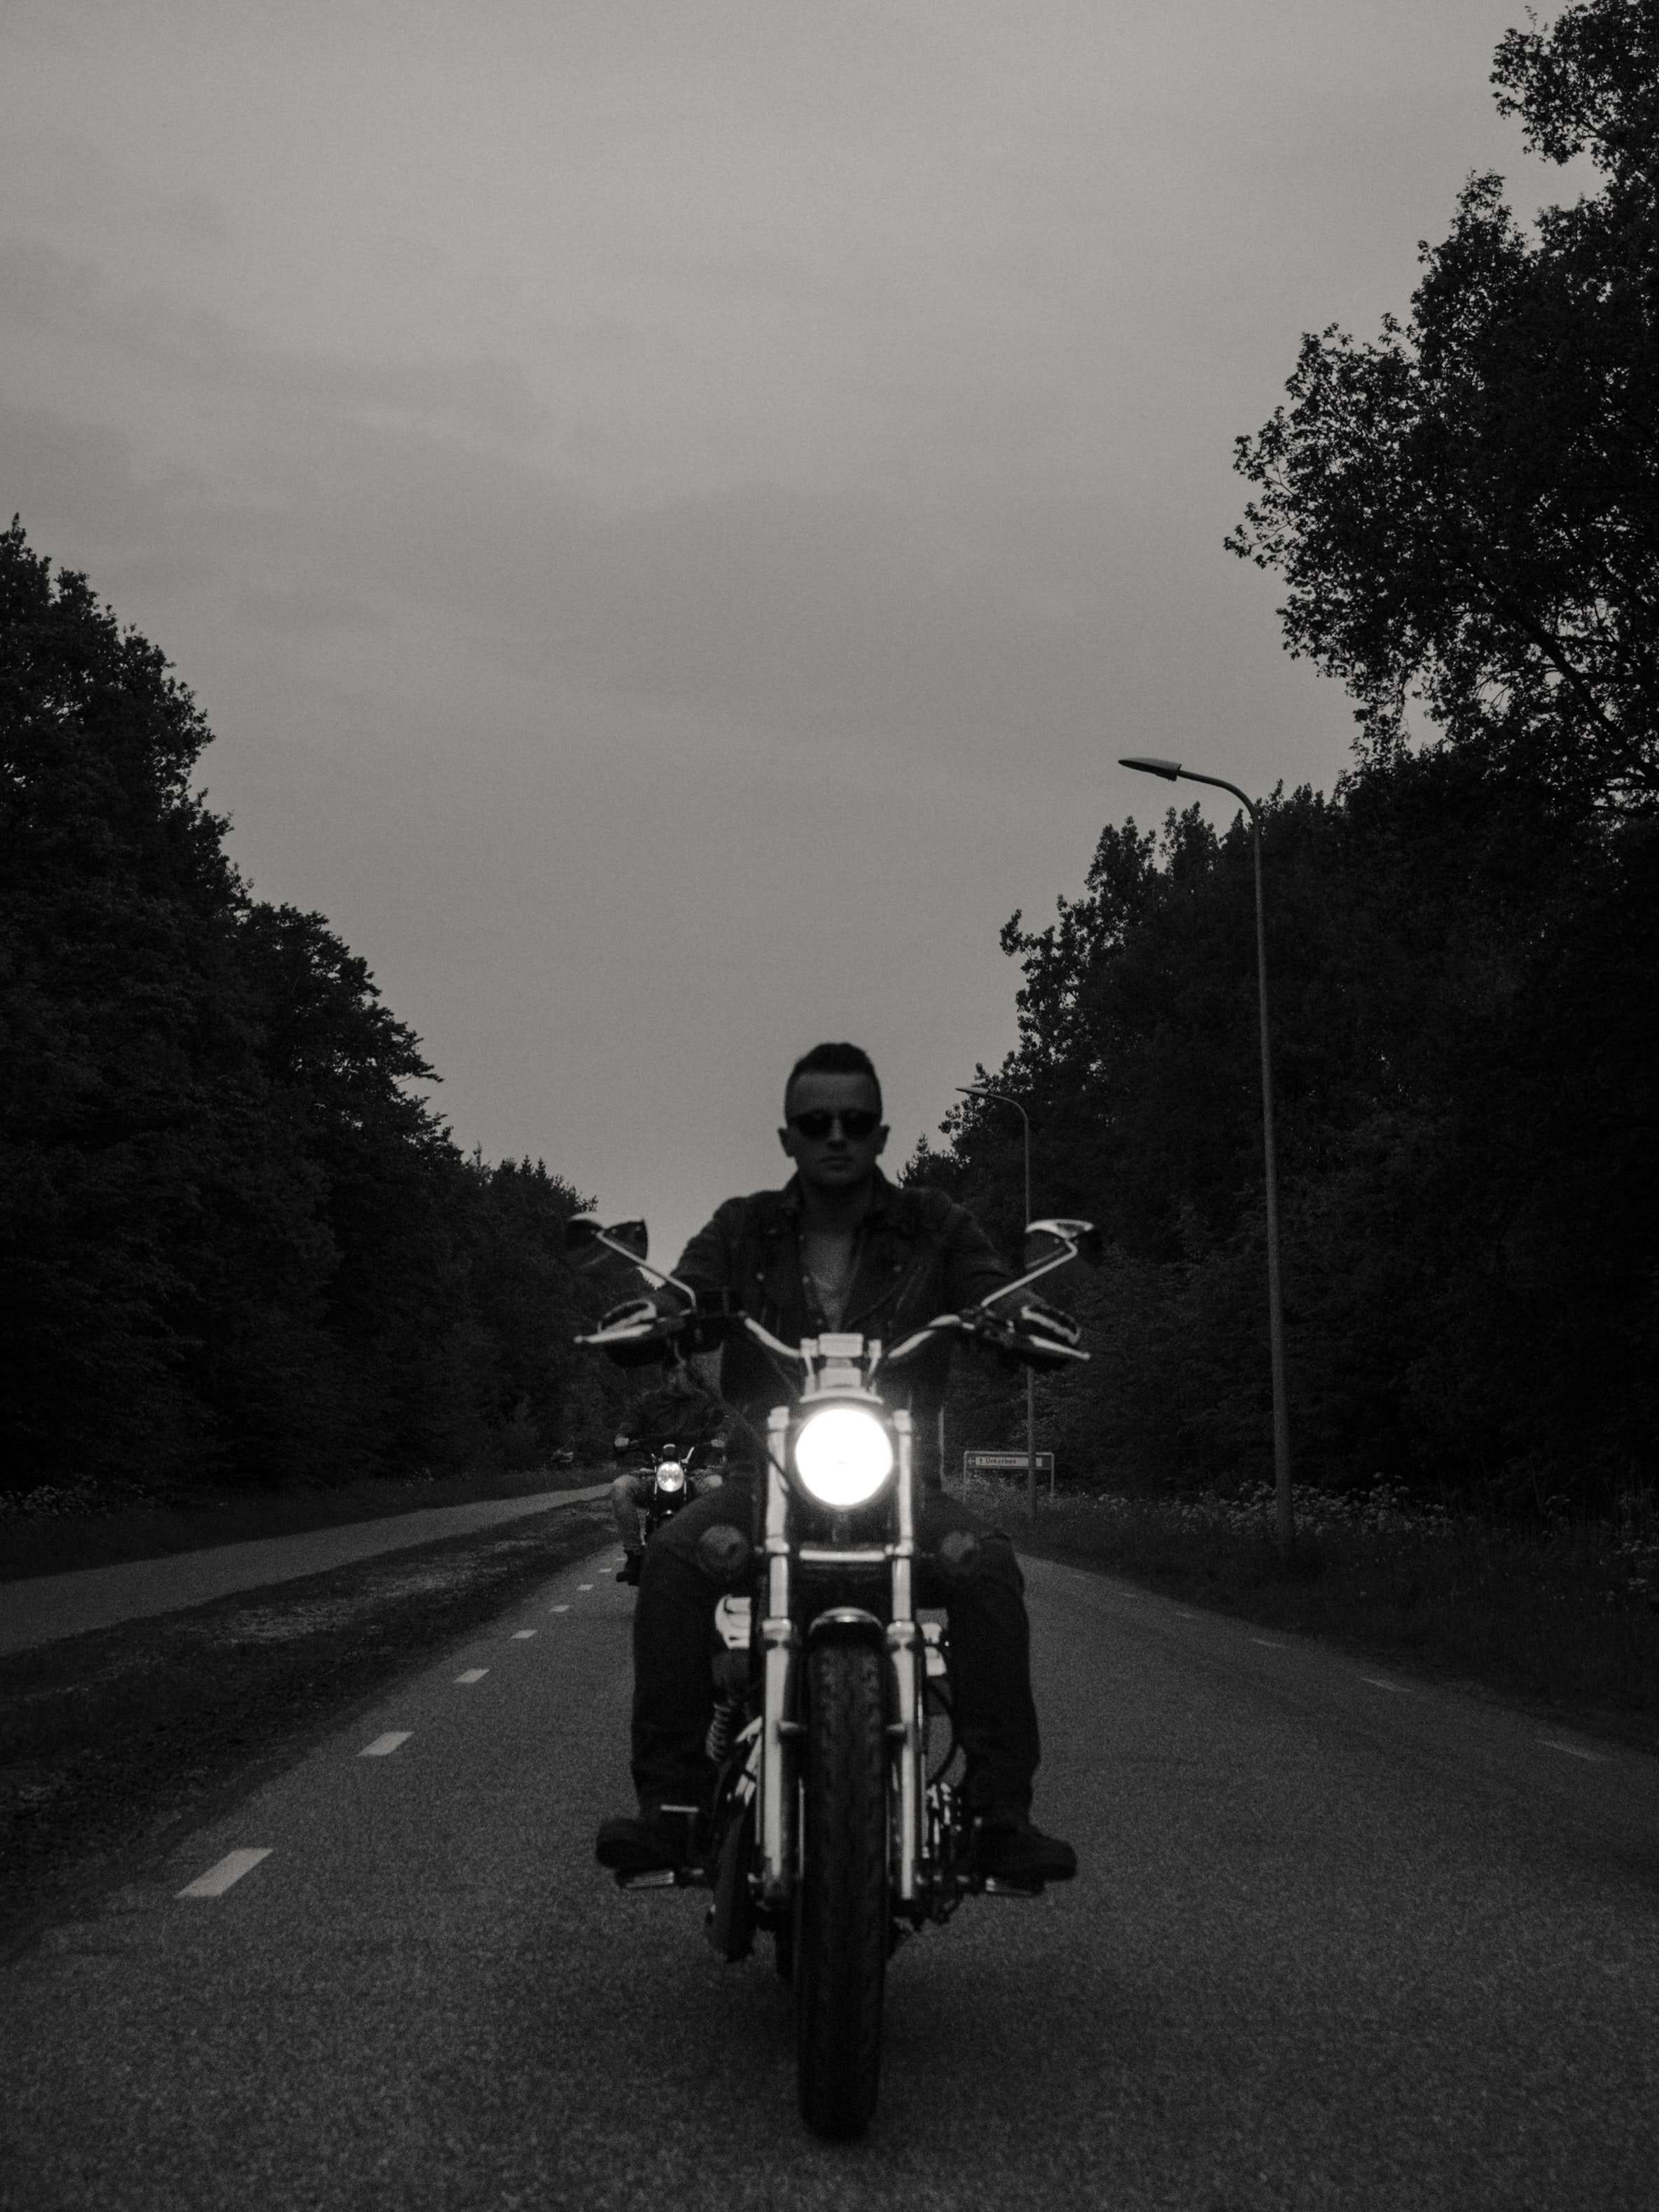
motorcycle, vehicle, sky, mode of transport, motorcycling, automotive lighting, road, headlamp, road trip, cloud, photography, tree, car, black and white, style, asphalt